1884 London Bridge attack

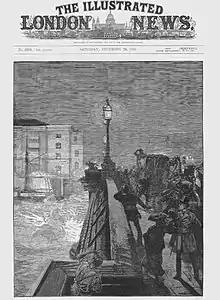
Illustration by W. H. Overend, "Illustrated London News", 20 December 1884

On Saturday 13 December 1884 two American-Irish Republicans carried out a dynamite attack on London Bridge as part of the Fenian dynamite campaign. The bomb went off prematurely while the men were in a boat attaching it to a bridge pier at 5.45 pm during the evening rush hour. There was little damage to the bridge, and no casualties other than the bombers, who died instantly. However, there was considerable collateral damage and "hundreds of windows were shattered" on both banks of the Thames. The men's boat was so completely destroyed the police initially thought the bombers had fled.